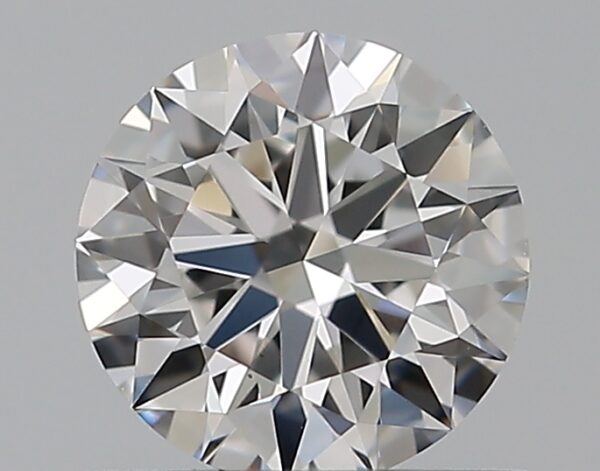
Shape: round
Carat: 0.5
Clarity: VS1
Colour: E
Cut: EX
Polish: EX
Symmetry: EX
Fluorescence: F
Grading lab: GIA
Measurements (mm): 5.1 x 5.13 x 3.13